Playing card suit

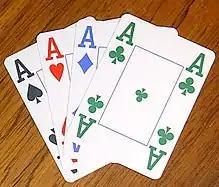
The aces of a four-color deck

Some decks, while using the French suits, give each suit a different color to make the suits more distinct from each other. In bridge, such decks are known as "no-revoke" decks, and the most common colors are black spades, red hearts, blue diamonds and green clubs, although in the past the diamond suit usually appeared in a golden yellow-orange. A pack occasionally used in Germany uses green spades (comparable to leaves), red hearts, yellow diamonds (comparable to bells) and black clubs (comparable to acorns). This is a compromise deck devised to allow players from East Germany (who used German suits) and West Germany (who adopted the French suits) to be comfortable with the same deck when playing tournament Skat after the German reunification.